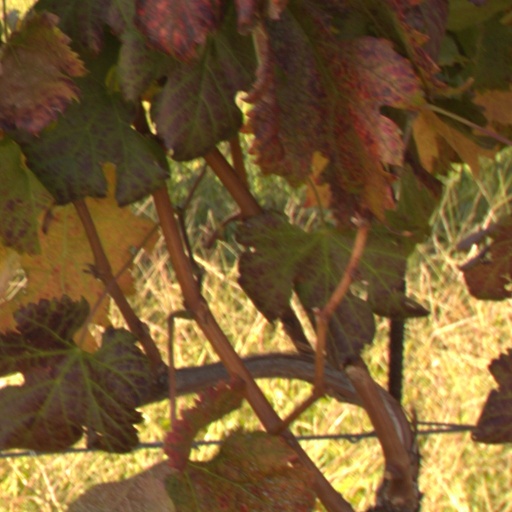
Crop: grape